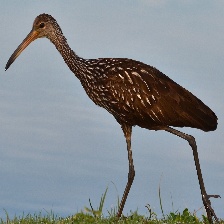
Species: LIMPKIN
Scientific name: ARAMUS GUARAUNA